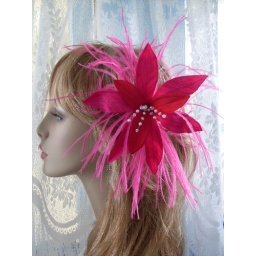
Large pink double lily in pink and red